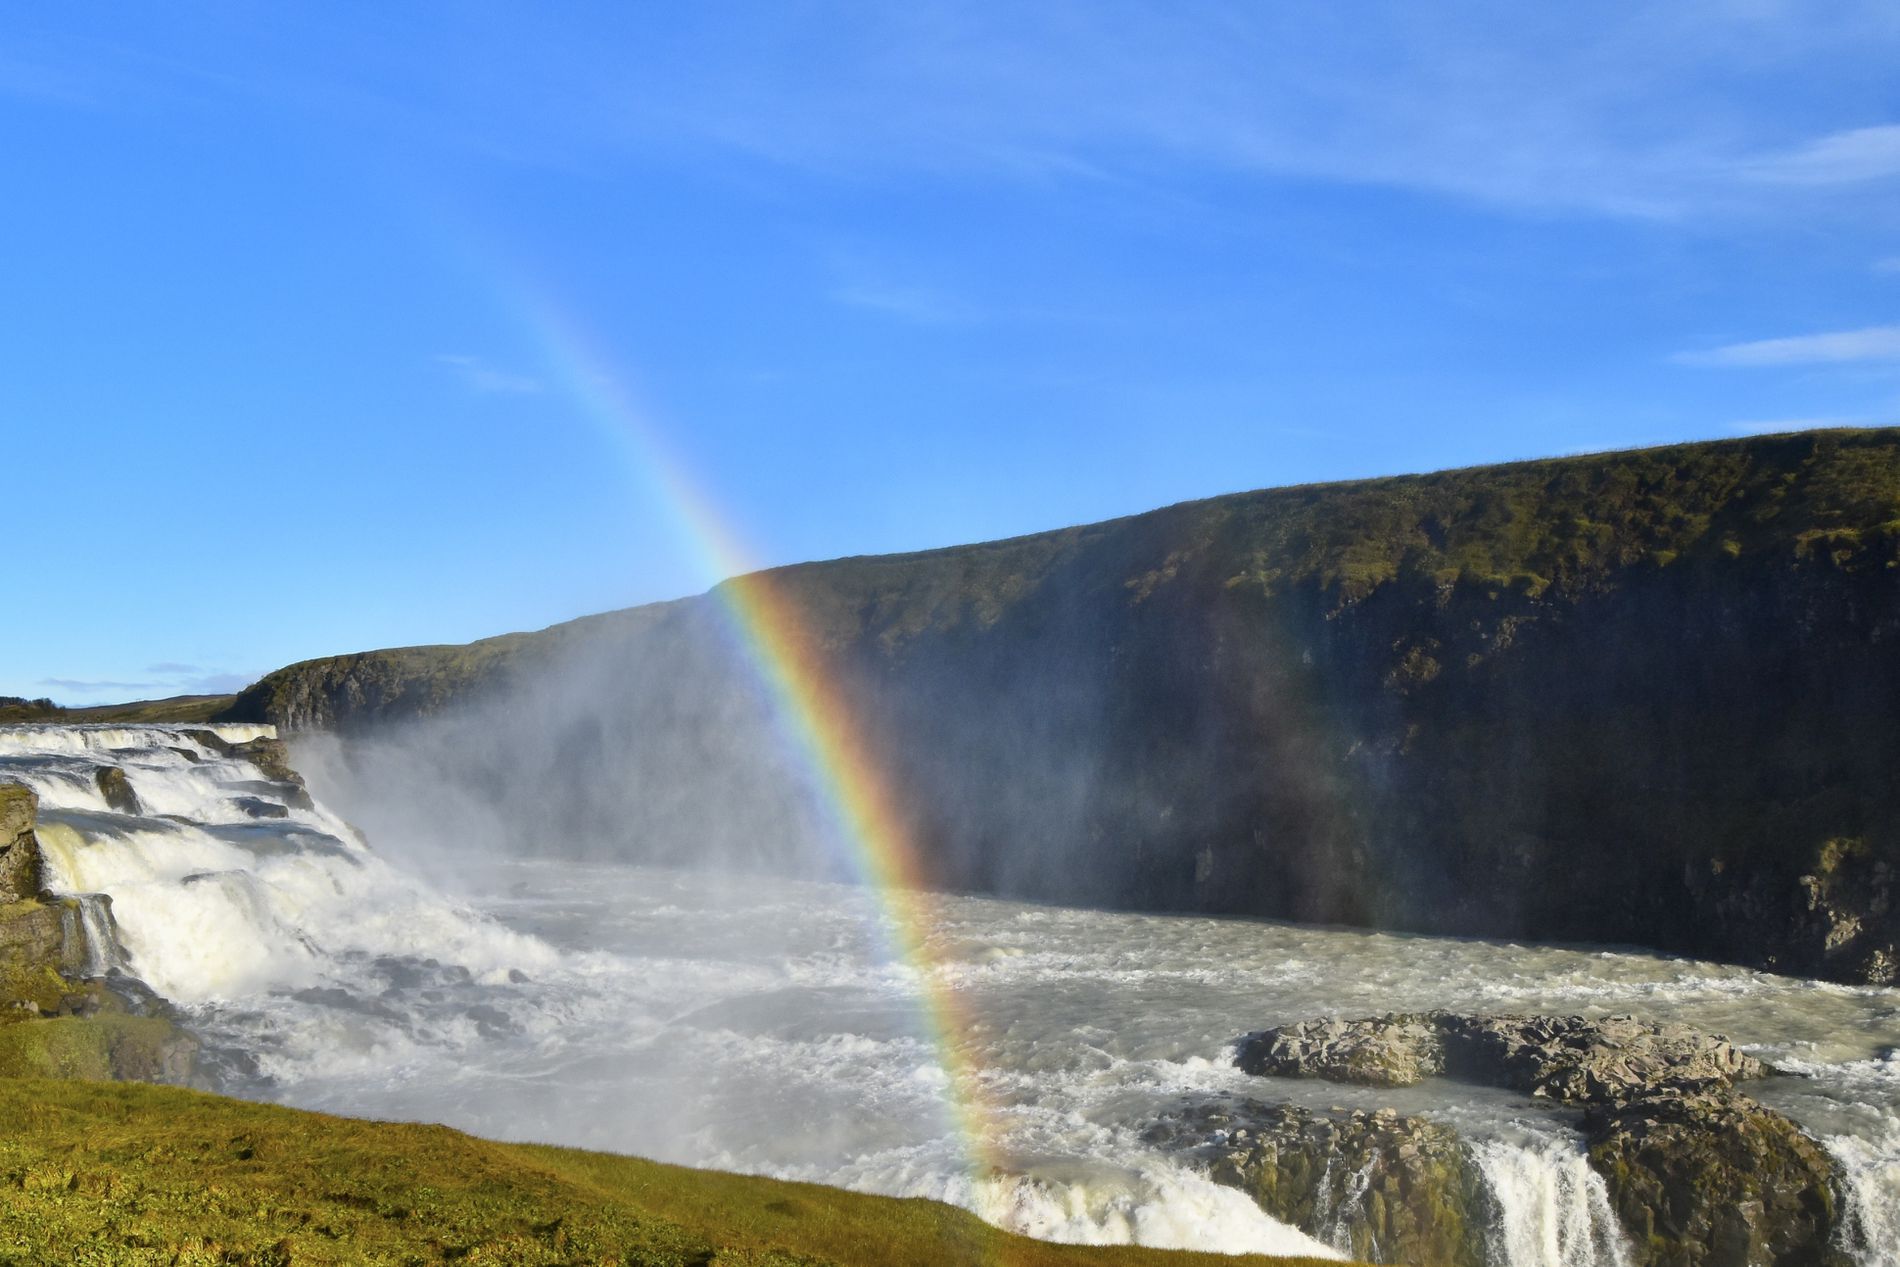
A waterfall
This image showcases a waterfall with a ledge and grass, a cliff, and the sky in the background.
This is a wide angle of a waterfall between a cliff and a ledge, with green grass and sky. The color palette of this photo consists of blue sky, stone grays, and moss greens, creating an atmosphere that is natural and calm.
Labels: Nature, Outdoors, Sky, Scenery, Water, Landscape, Waterfall, Rainbow, Plant, Vegetation, Cliff, Wilderness, Rock, ledge, Grass
Camera: NIKON CORPORATION NIKON D3500
Aperture: F6.3
Exposure: 1/1600 sec
ISO: 400
Focal length: 18